Hamster wheel

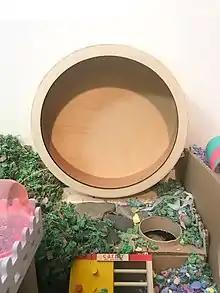
Wooden hamster wheel, size 33cm

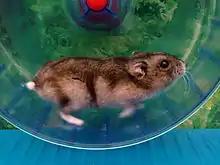
Like other rodents, hamsters are highly motivated to run in wheels.

A hamster wheel or running wheel is an exercise device used primarily by hamsters and other rodents, but also by other cursorial animals when given the opportunity. Most of these devices consist of a runged or ridged wheel held on a stand by a single or pair of stub axles. Hamster wheels allow rodents to run even when their space is confined. The earliest dated use of the term "hamster wheel", located by the Oxford English Dictionary, is in a 1949 newspaper advertisement. Squirrel cages featured in an 1885 catalog by Osborn Manufacturing Co"." came with running wheels for the squirrels, similar to hamster wheels.